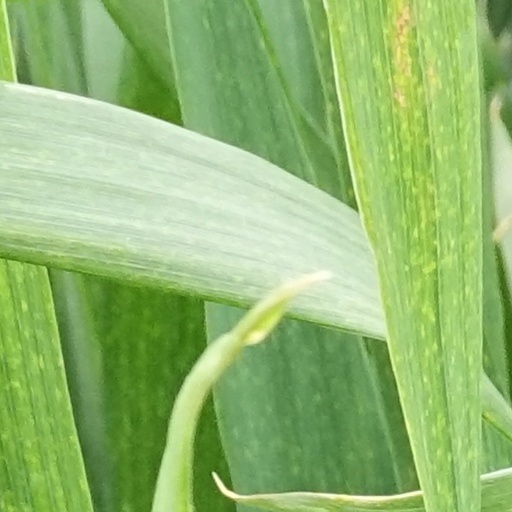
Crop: wheat